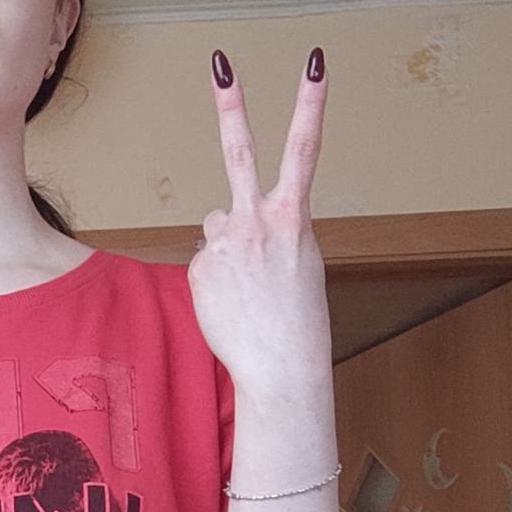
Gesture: peace_inverted